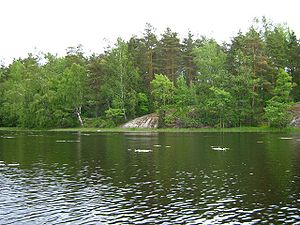
Vuoksi
Vuoksi-floden flyder i den nordøstlige del af det Karelske næs fra Saimaa-søen i det sydøstlige Finland til Ladoga-søen i det nordvestlige Rusland. Floden løber ud i Ladoga-søen ad tre arme, en ældre nordlige hovedarm ved Priozersk, en mindre arm nogle få kilometer nord herfor og siden 1857 en ny sydlig arm, som når søen 50 km længere mod syd som Burnaya floden, som er blevet hovedstrømmen målt i vandmængde. Det skal bemærkes, at de gamle arme kun afvander de nedre dele af Vuoksi-bassinet efter 1857 og ikke får vand fra Saimaa-søen. De nordlige og sydlige arme tilhører faktisk forskellige flodsystemer, som i tørre perioder bliver adskilt fra hinanden.